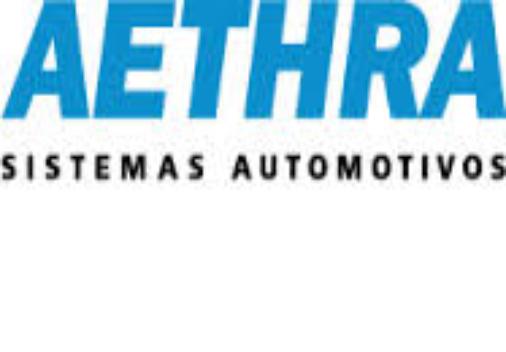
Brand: Aethra
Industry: Others